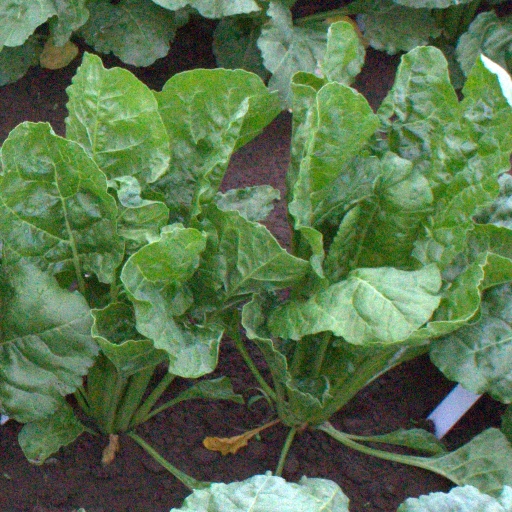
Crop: sugar beet